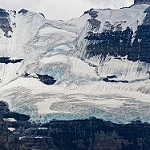
Scene: Outdoor